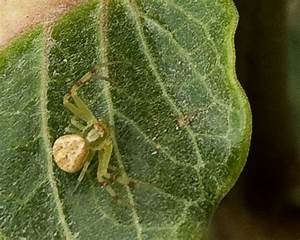
Label: ragno